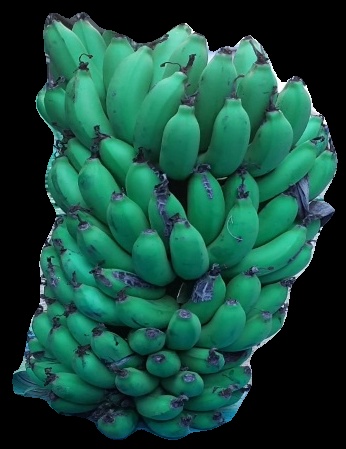
Variety: pachbale
Grade: grade2